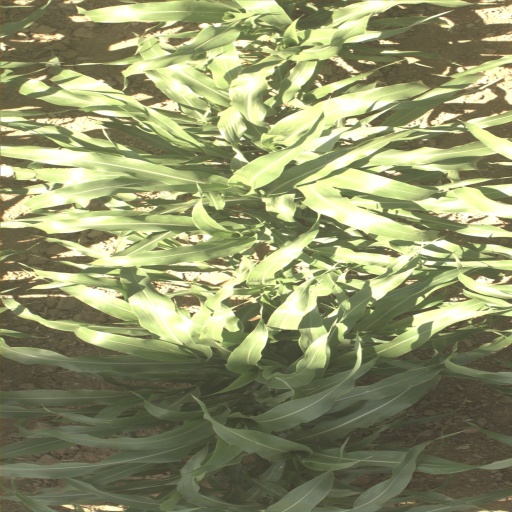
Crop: sorghum